Jacob Jusu Saffa

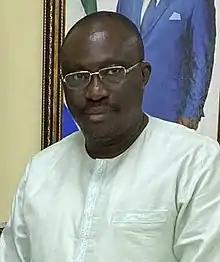
Saffa in 2021

Jacob Jusu Saffa is a Sierra Leonean politician who served as Chief Minister of Sierra Leone from 30 April 2021 to 10 July 2023.